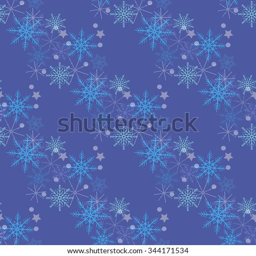
seamless pattern with a snowflakes .